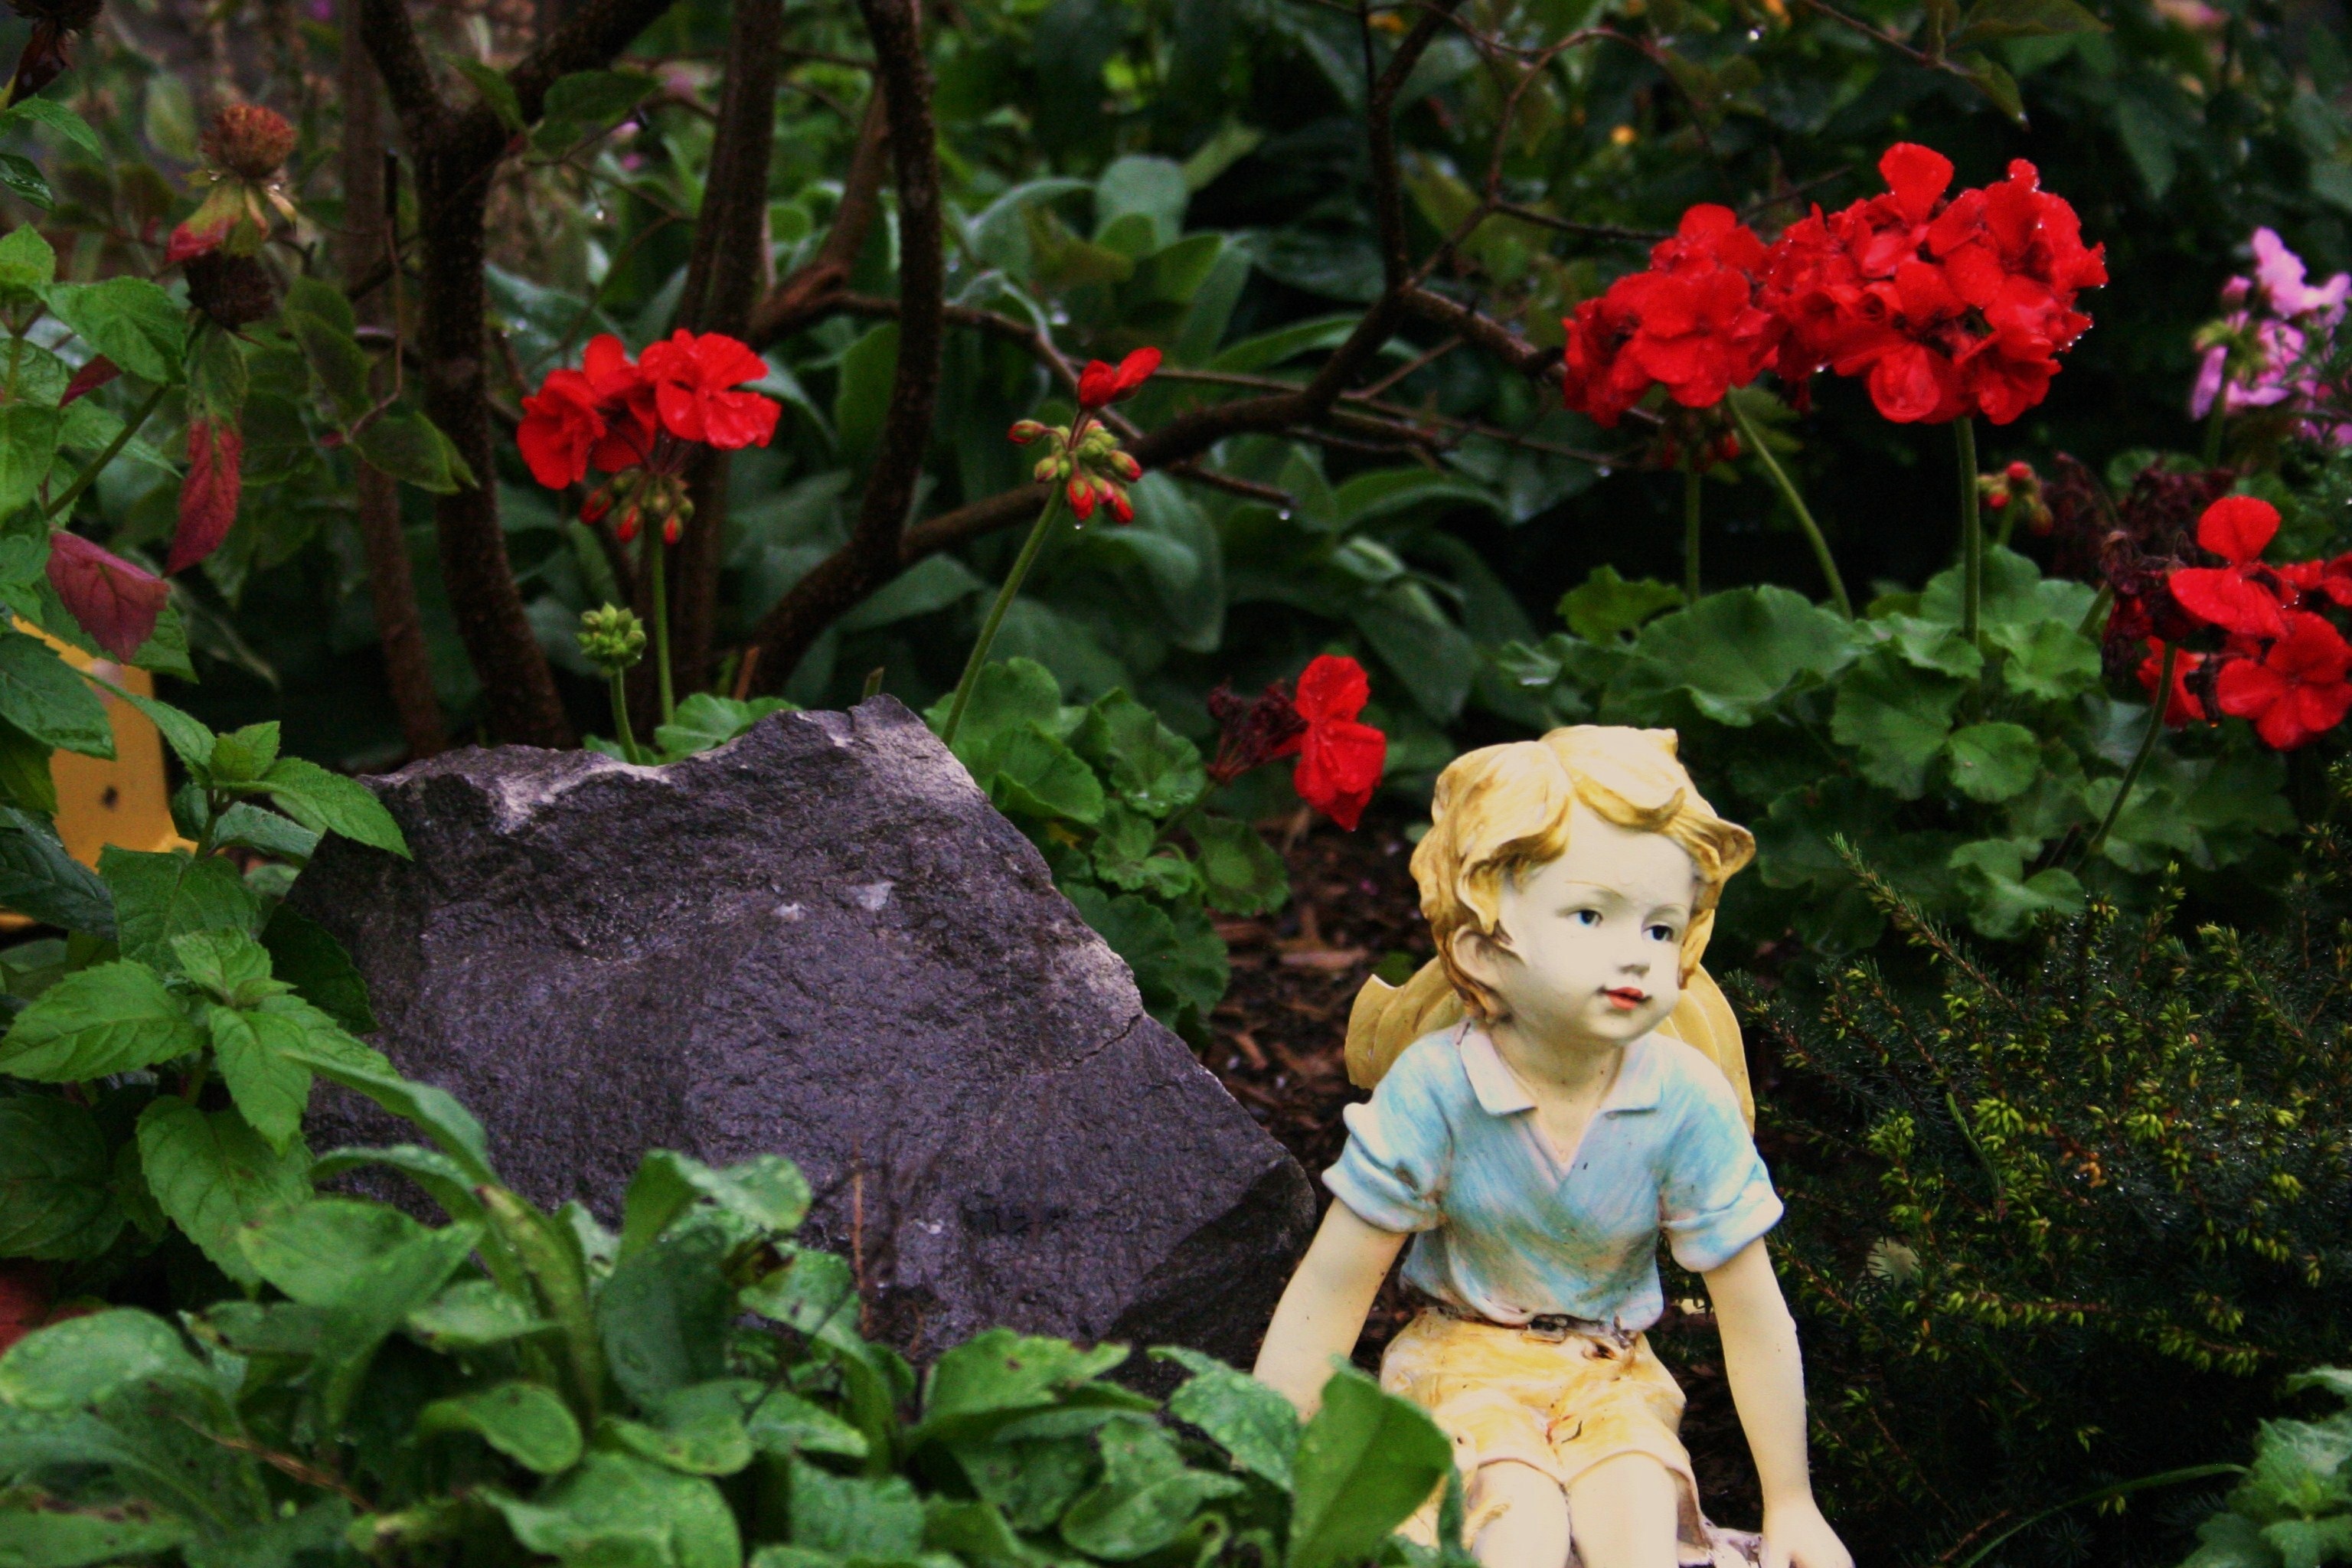
plant, flower, summer, statue, green, garden, flora, flowers, fantasy, dreamy, fairy, fairytale, flowering plant, land plant